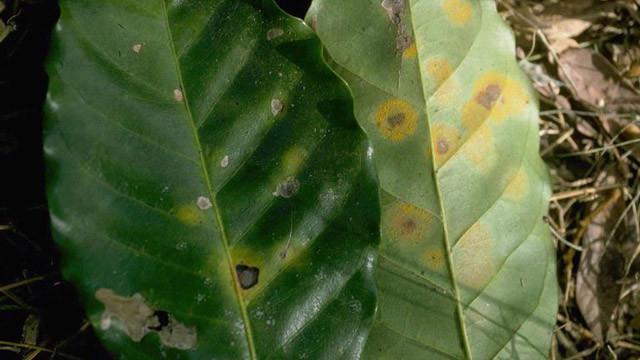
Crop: unknown
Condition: coffee_coffee_rust